Richard Travers

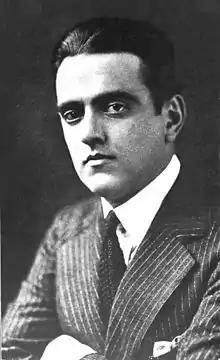
Travers in 1915

Richard Travers (Born Richard Libb; 15 April 1885 – 20 April 1935) was a Canadian film actor of the silent era. He appeared in more than 140 films between 1912 and 1930.